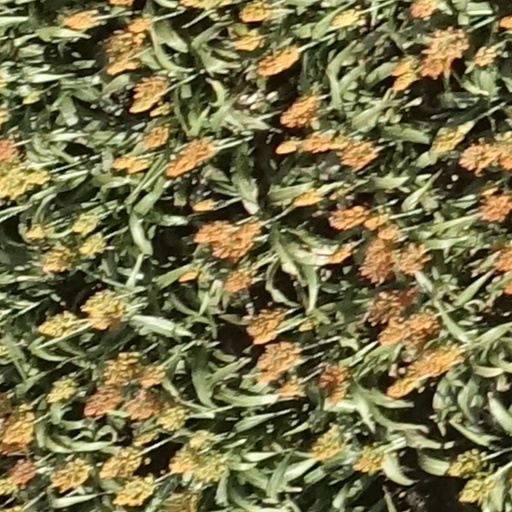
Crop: sorghum